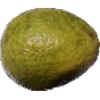
Label: Guava 1